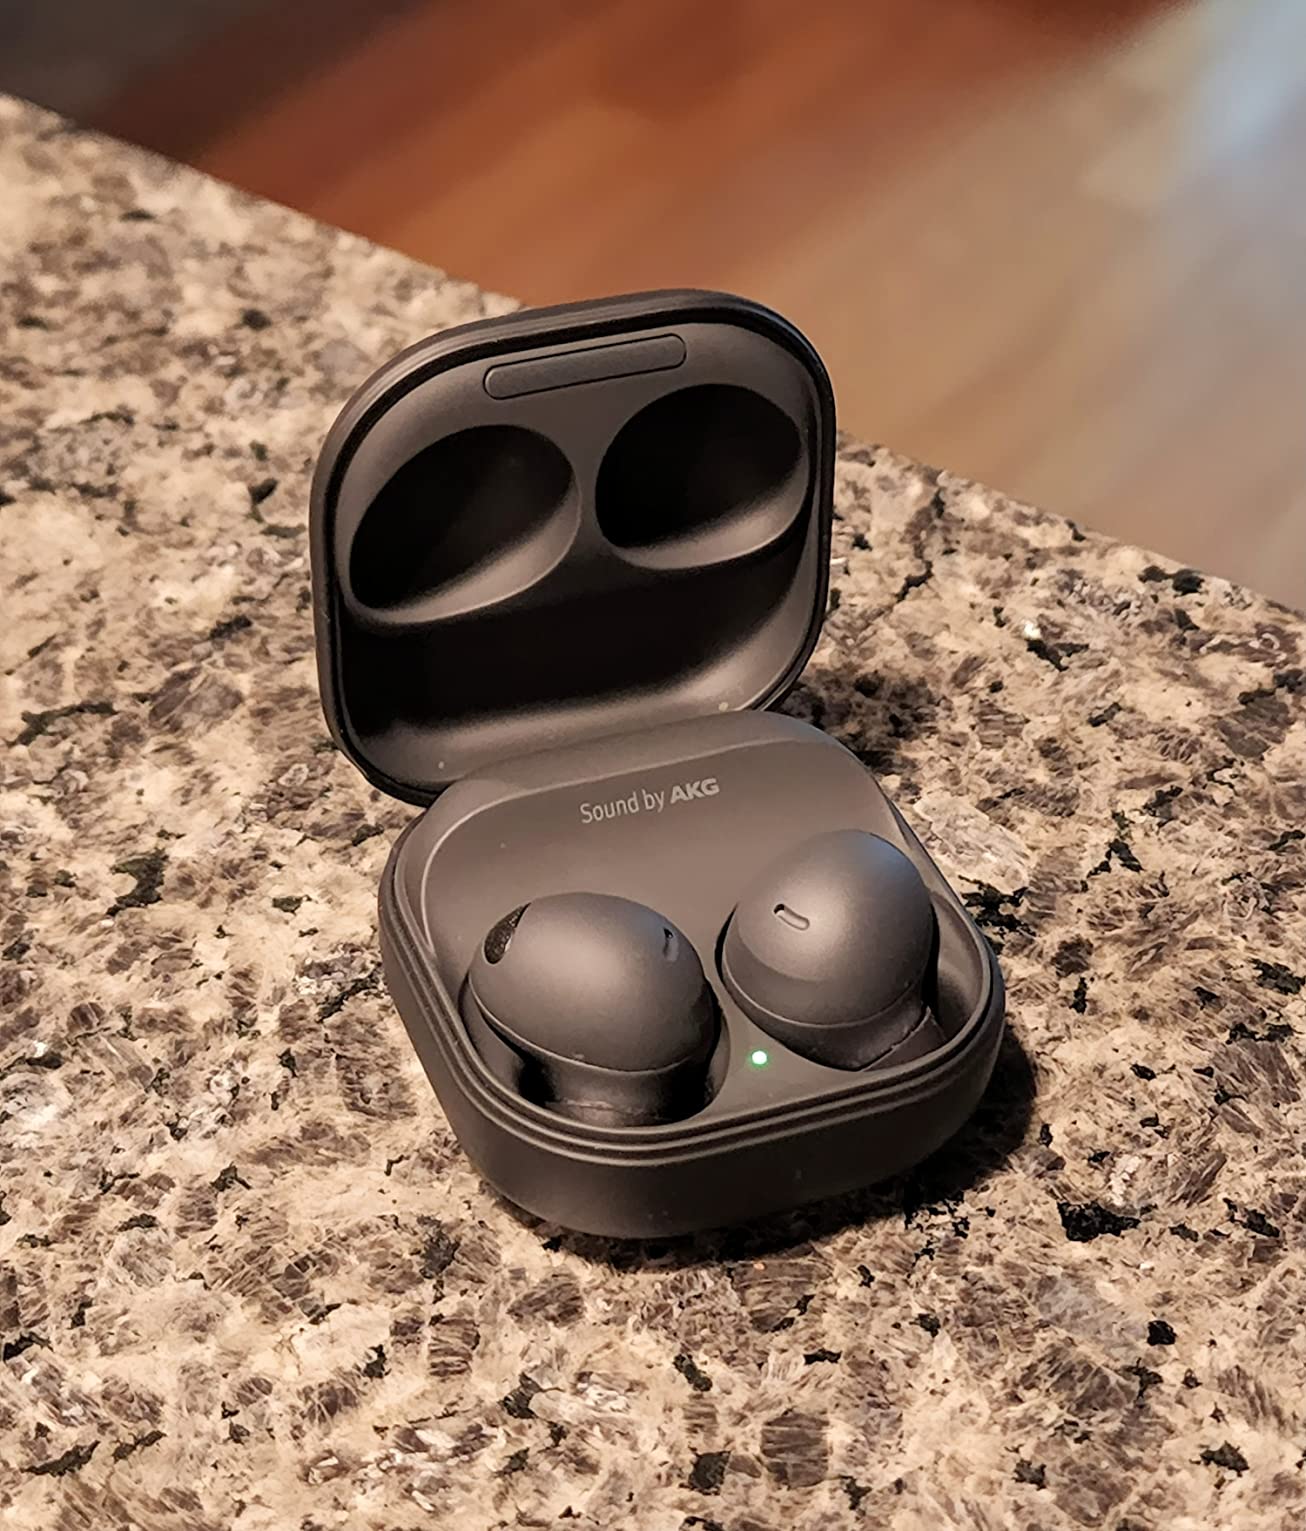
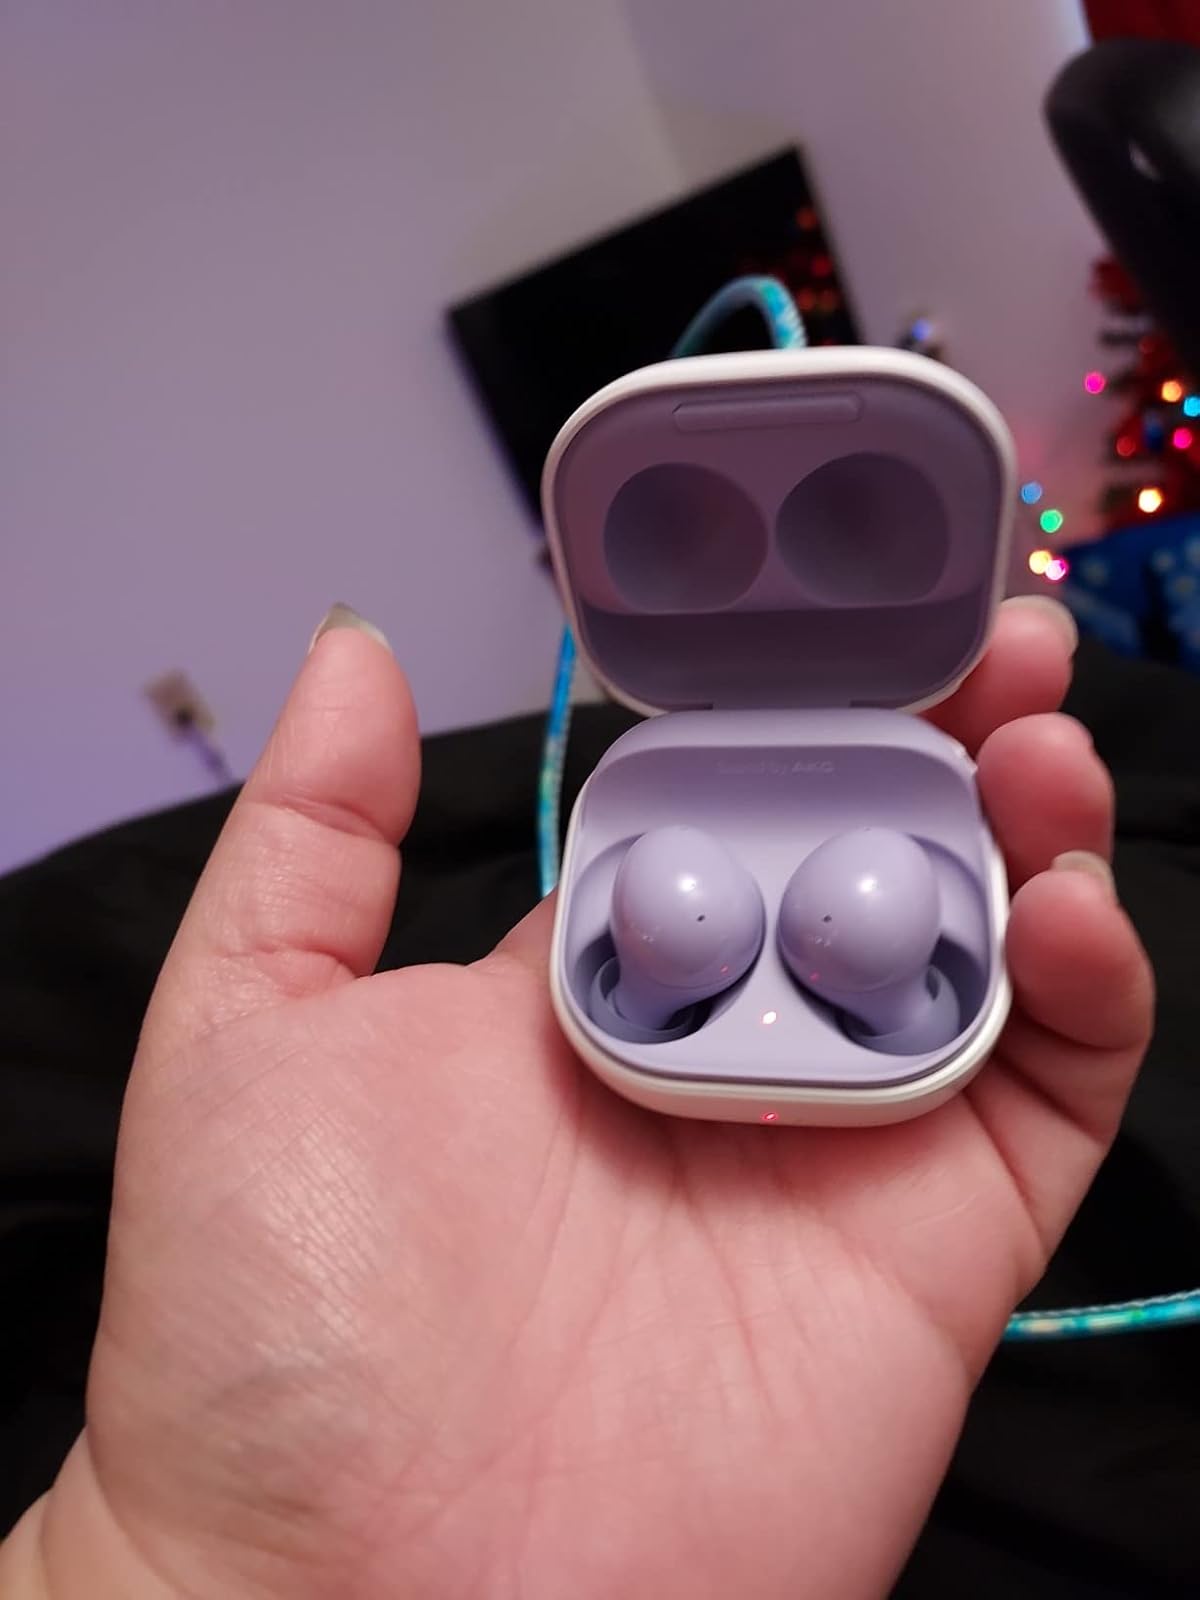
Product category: earbuds
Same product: no